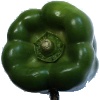
Label: green_pepper